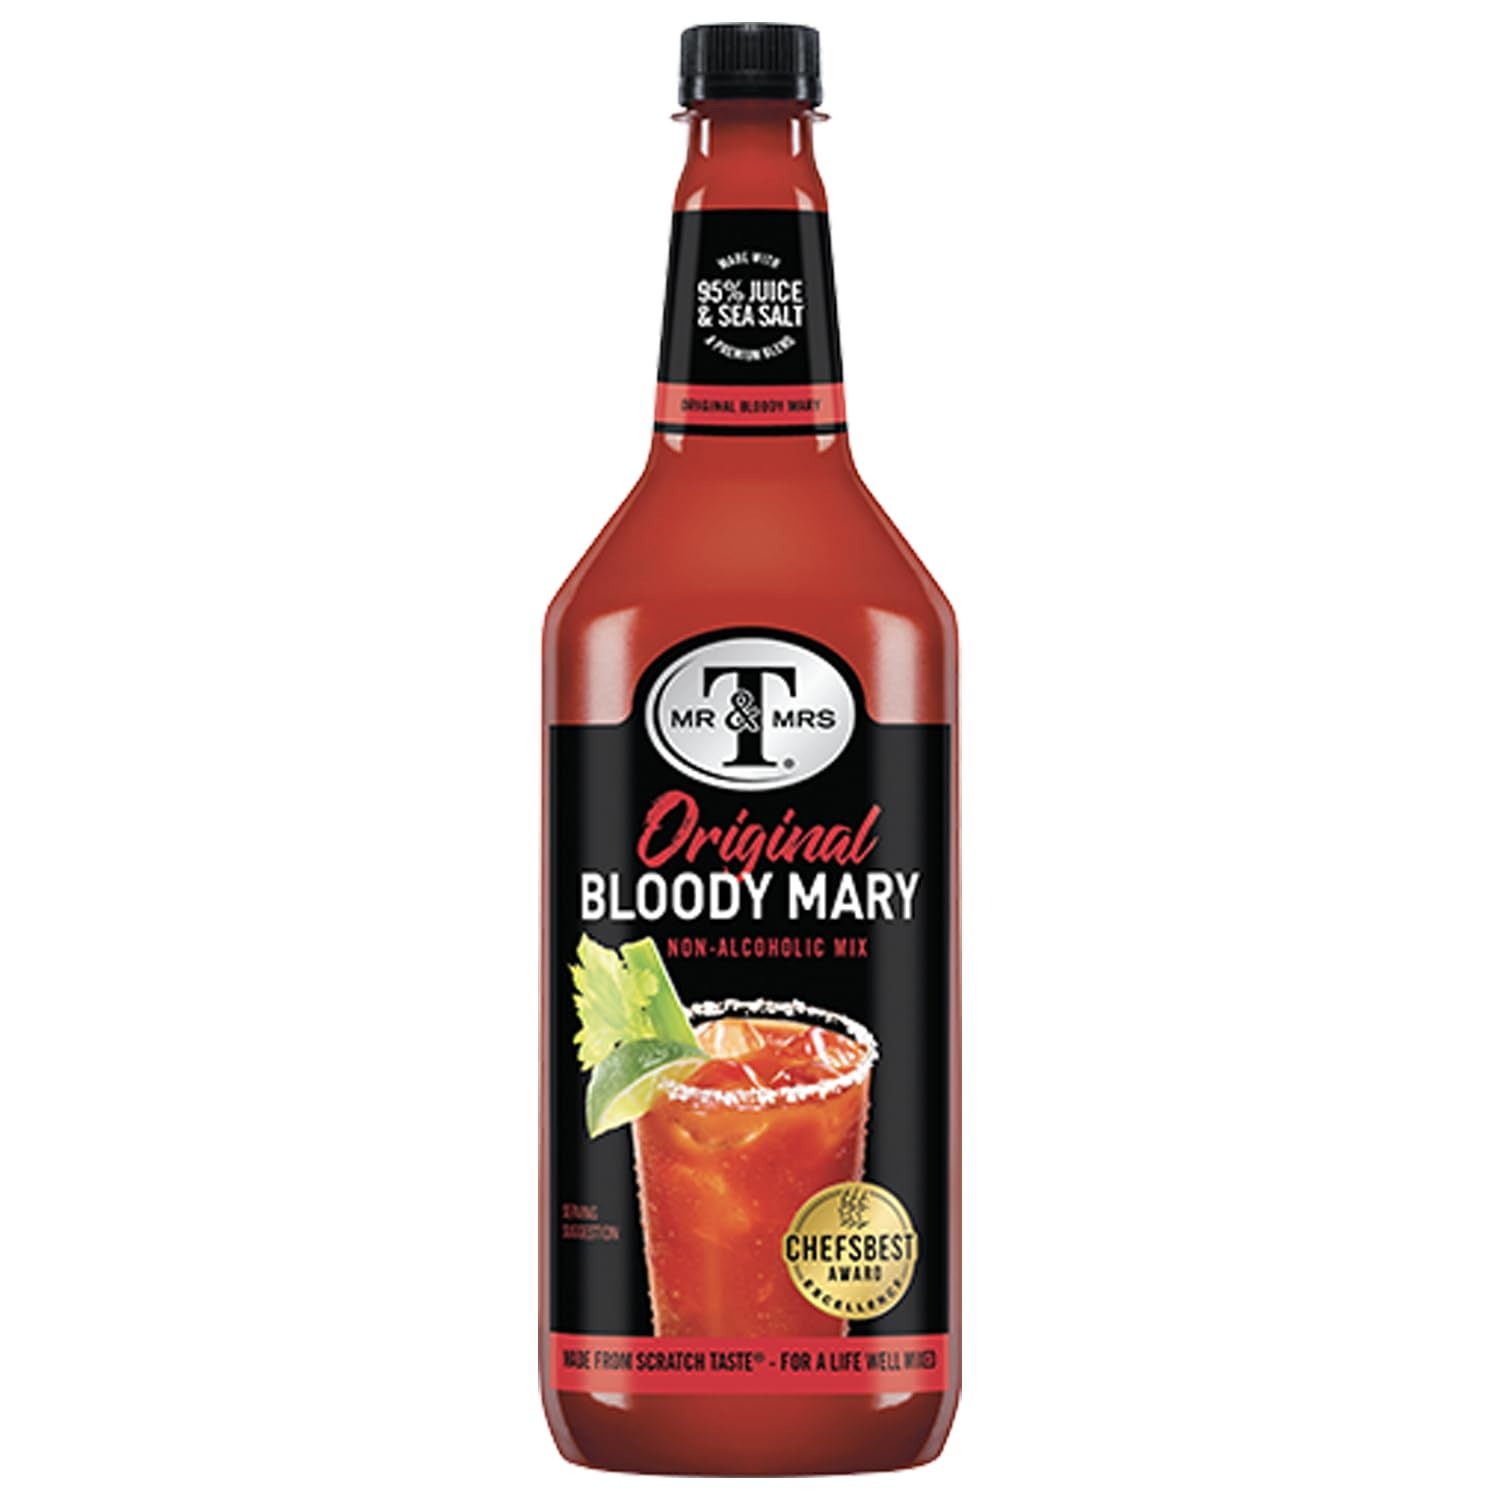
Item Name: Mr & Mrs T Original Bloody Mary Mix, 1L Bottle, – Premium Cocktail Mixer for Bloody Marys, Ready to Use
Bullet Point 1: Bloody Mary Mix: The Original Bloody Mary Mix blends the taste of ripe tomatoes with lemon juice, coarse black pepper, and is perfected with sea salt and 95% juice.
Bullet Point 2: Passion for Craftsmanship: Mr & Mrs T’s approach to mixing is both a science and an art, with a focus on creating perfectly balanced flavors that deliver a subtle, nuanced taste in every sip.
Bullet Point 3: Premium Ingredients: They are committed to using only the highest-quality, carefully sourced ingredients, ensuring that every mixer stands out in flavor and freshness.
Bullet Point 4: Perfect Work-Play Balance: Their philosophy is about finding the ideal harmony between work and play, which is reflected in the balanced, vibrant taste of each mixer they create.
Bullet Point 5: Trusted Since 1960: For over 60 years, Mr & Mrs T has been a staple in American homes, offering trusted, reliable mixers that enhance any cocktail experience.
Value: 34.0
Unit: Fl Oz

Price: 11.98